Sky position (RA, Dec in degrees): 229.178, 0.8431
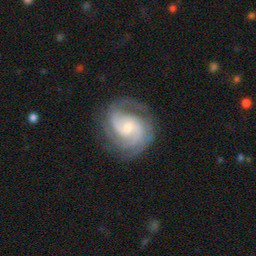
Galaxy morphology: Unbarred Loose Spiral Galaxies